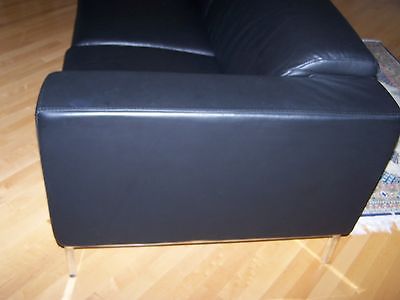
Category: sofa